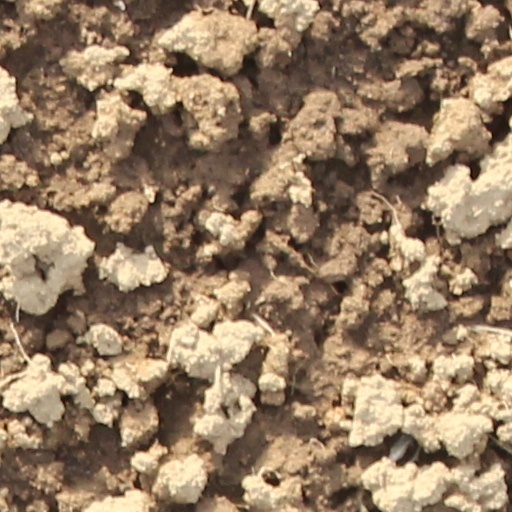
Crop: wheat